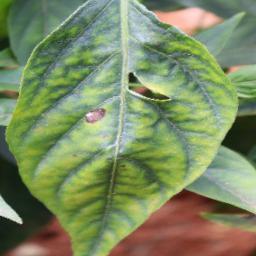
Label: cercospora